Peter Donders

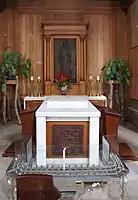
Tomb in Paramaribo, Suriname

The Redemptorists initiated a process for Donders' canonization, both in Suriname and in the Netherlands. The first steps were taken by the bishops of the 's-Hertogensboch and Paramaribo dioceses in 1900.